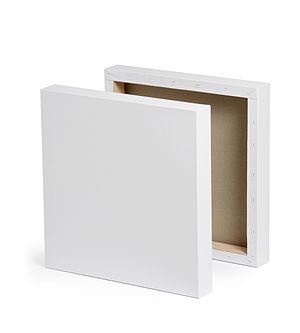
Kanvas
Kanvas opspændt på trærammer
Kanvas er tekstilt materiale, som ofte er fremstillet af hørgarn og vævet i lærredbinding.